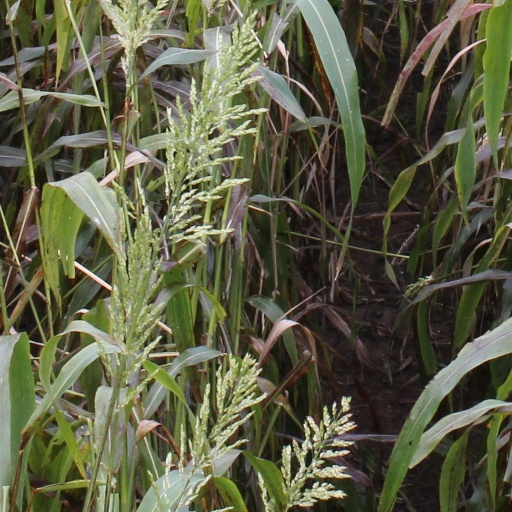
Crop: sorghum